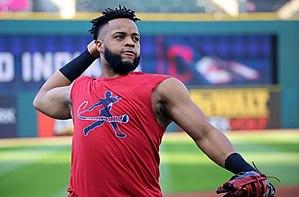
Carlos Santana est un joueur de premier but des Phillies de Philadelphie de la Ligue majeure de baseball.